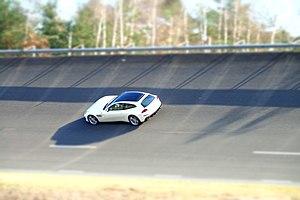
Circuit de Mortefontaine
Le Circuit de Mortefontaine ou CERAM est à l'origine un circuit d'essais automobile constitué d'une unique piste de 4 000 m construit par le constructeur automobile Simca en 1956, et situé sur la commune de Mortefontaine dans l'Oise.